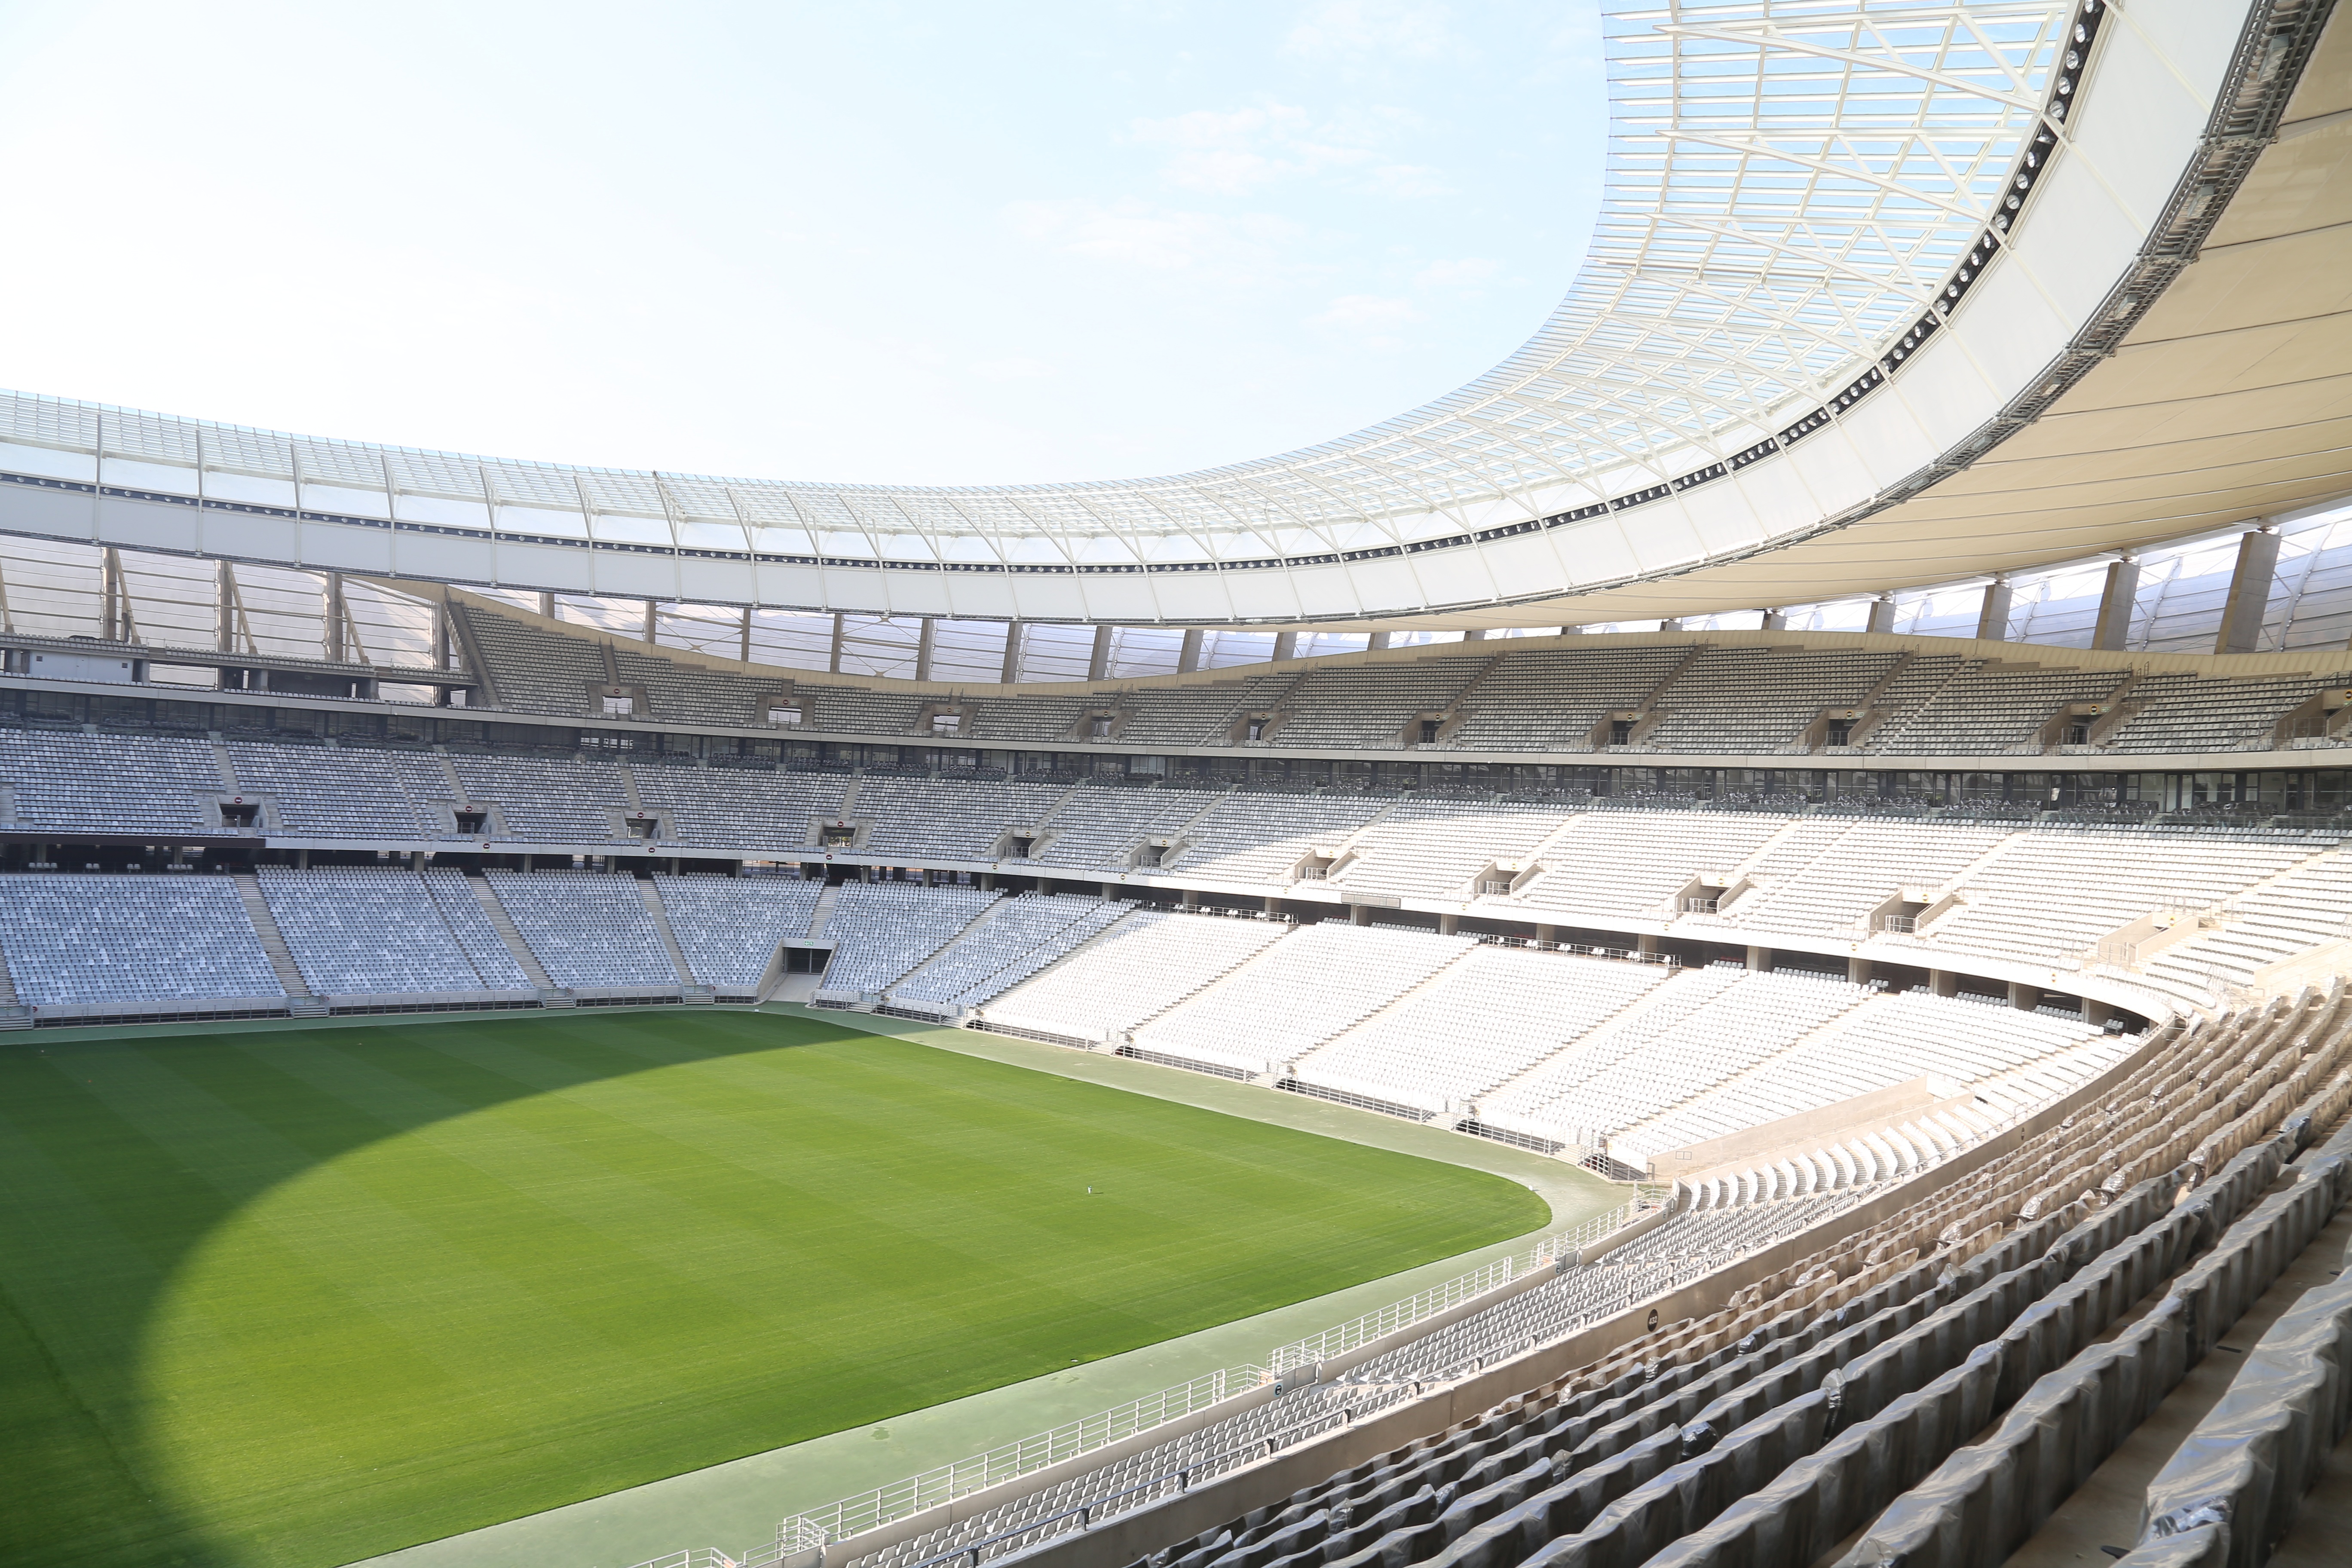
structure, auditorium, stadium, baseball field, grandstand, sit, arena, race track, south africa, football stadium, cape town, rows of seats, baseball park, geographical feature, sport venue, soccer specific stadium